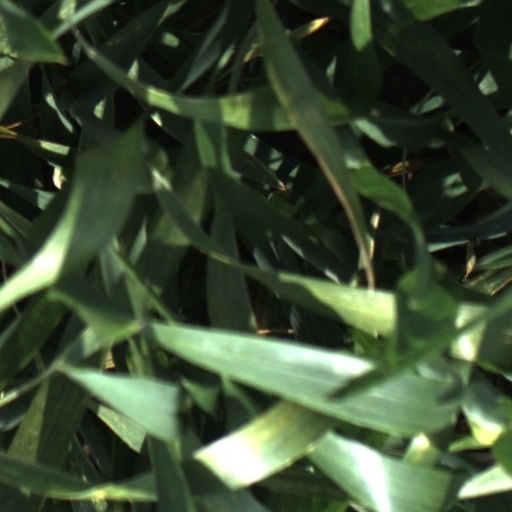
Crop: wheat